Wynn Bagnall

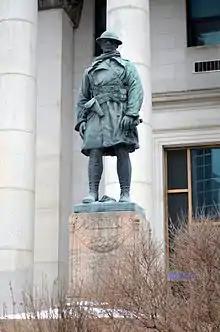
Statue of Wynn Bagnall by James Earle Fraser

Captain Wynn Bagnall MC (10 February 1890 – 7 March 1931), was a Canadian soldier who distinguished himself in World War I. A recipient of the Military Cross, Bagnall's war record was the inspiration behind a statue in Winnipeg, Canada, by James Earle Fraser, designed to honour the heroism of Canadians who had fought and often died. Bagnall was the model for the statue which was dedicated in December 1923 and 'inspired memory and reverence for lost Canadian soldiers in all the years it has stood'. The statue was also described as 'one of the finest memorials yet produced' and won a gold medal for sculpture in New York City in 1925.